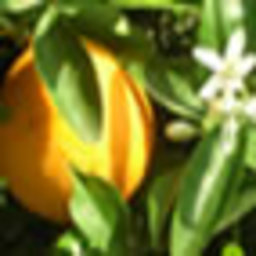
Label: peels